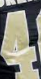
Number: 4